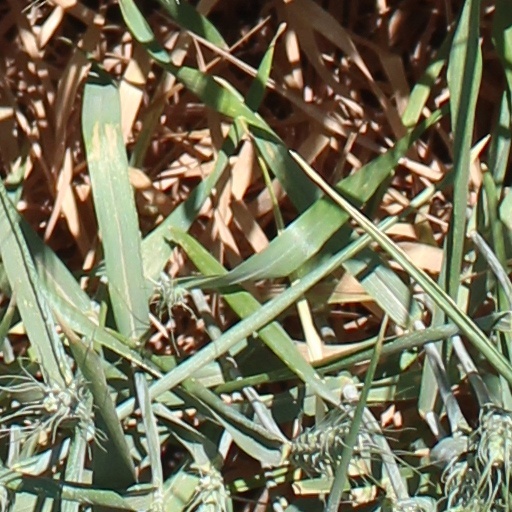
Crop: wheat